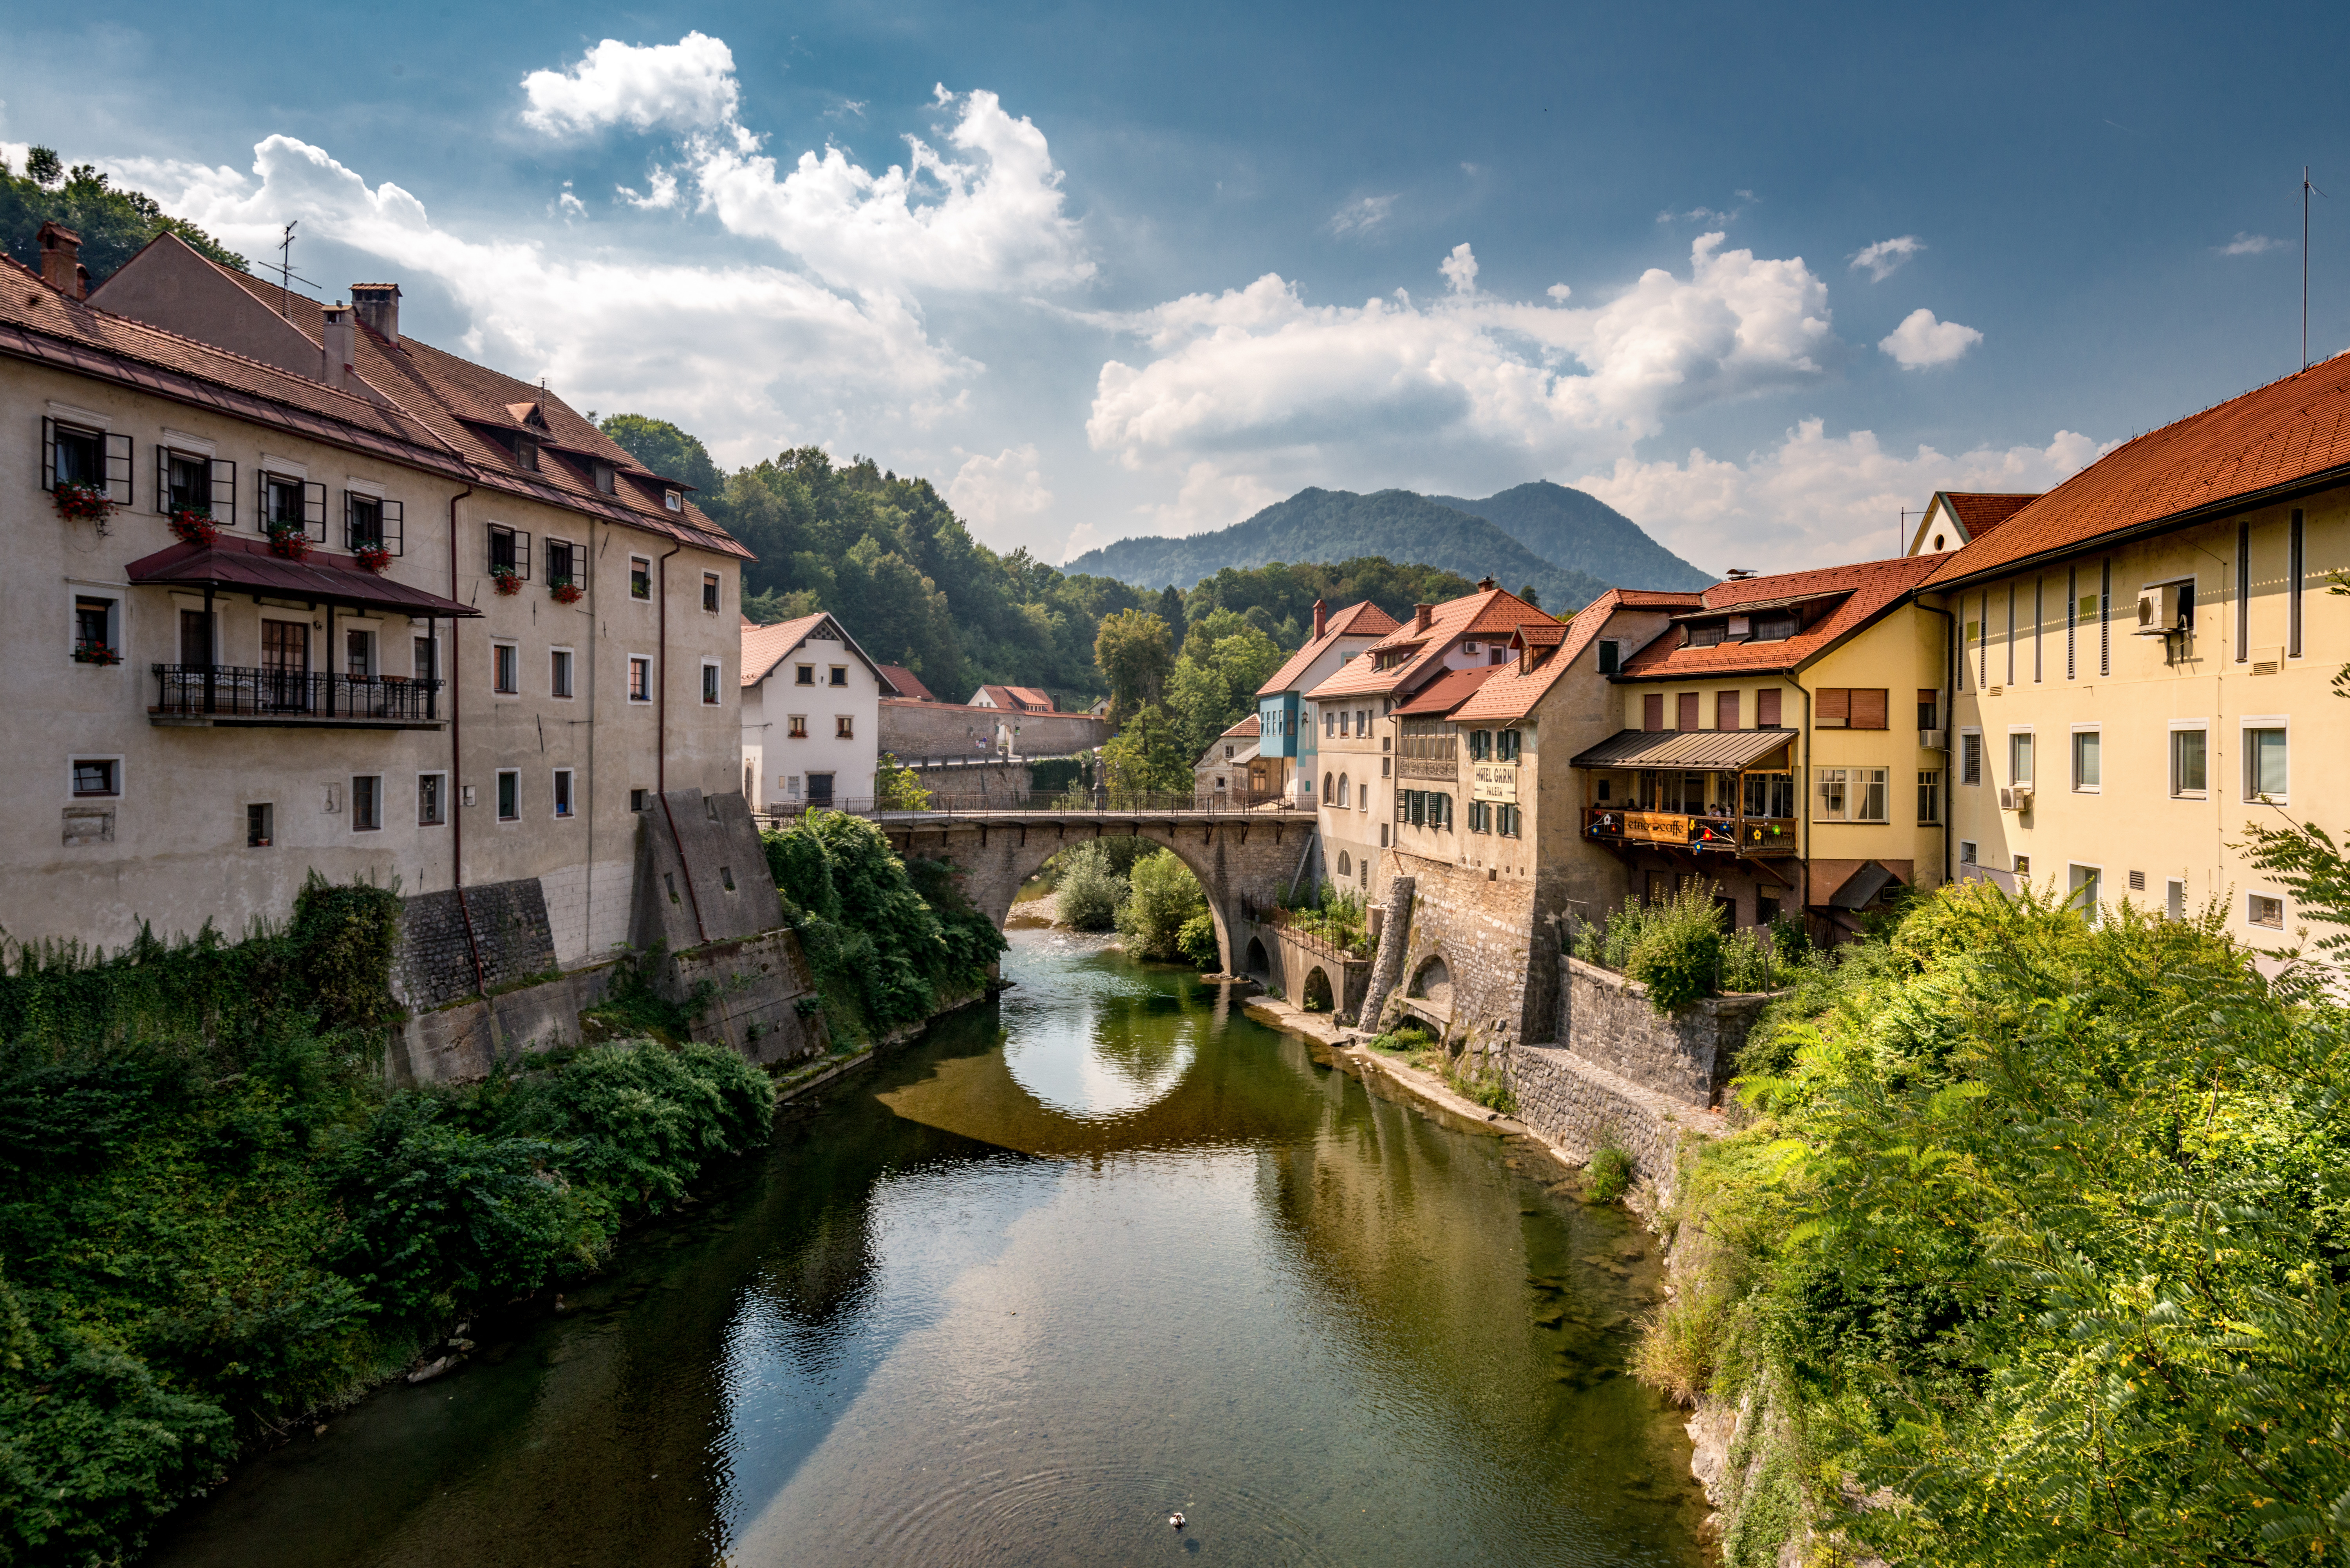
outdoor, architecture, bridge, town, chateau, city, river, canal, vacation, village, historic, tourism, waterway, body of water, slowenien, si, estate, slovenia, kofjaloka, bischoflack, neighbourhood, skofjaloka, landform, geographical feature, human settlement